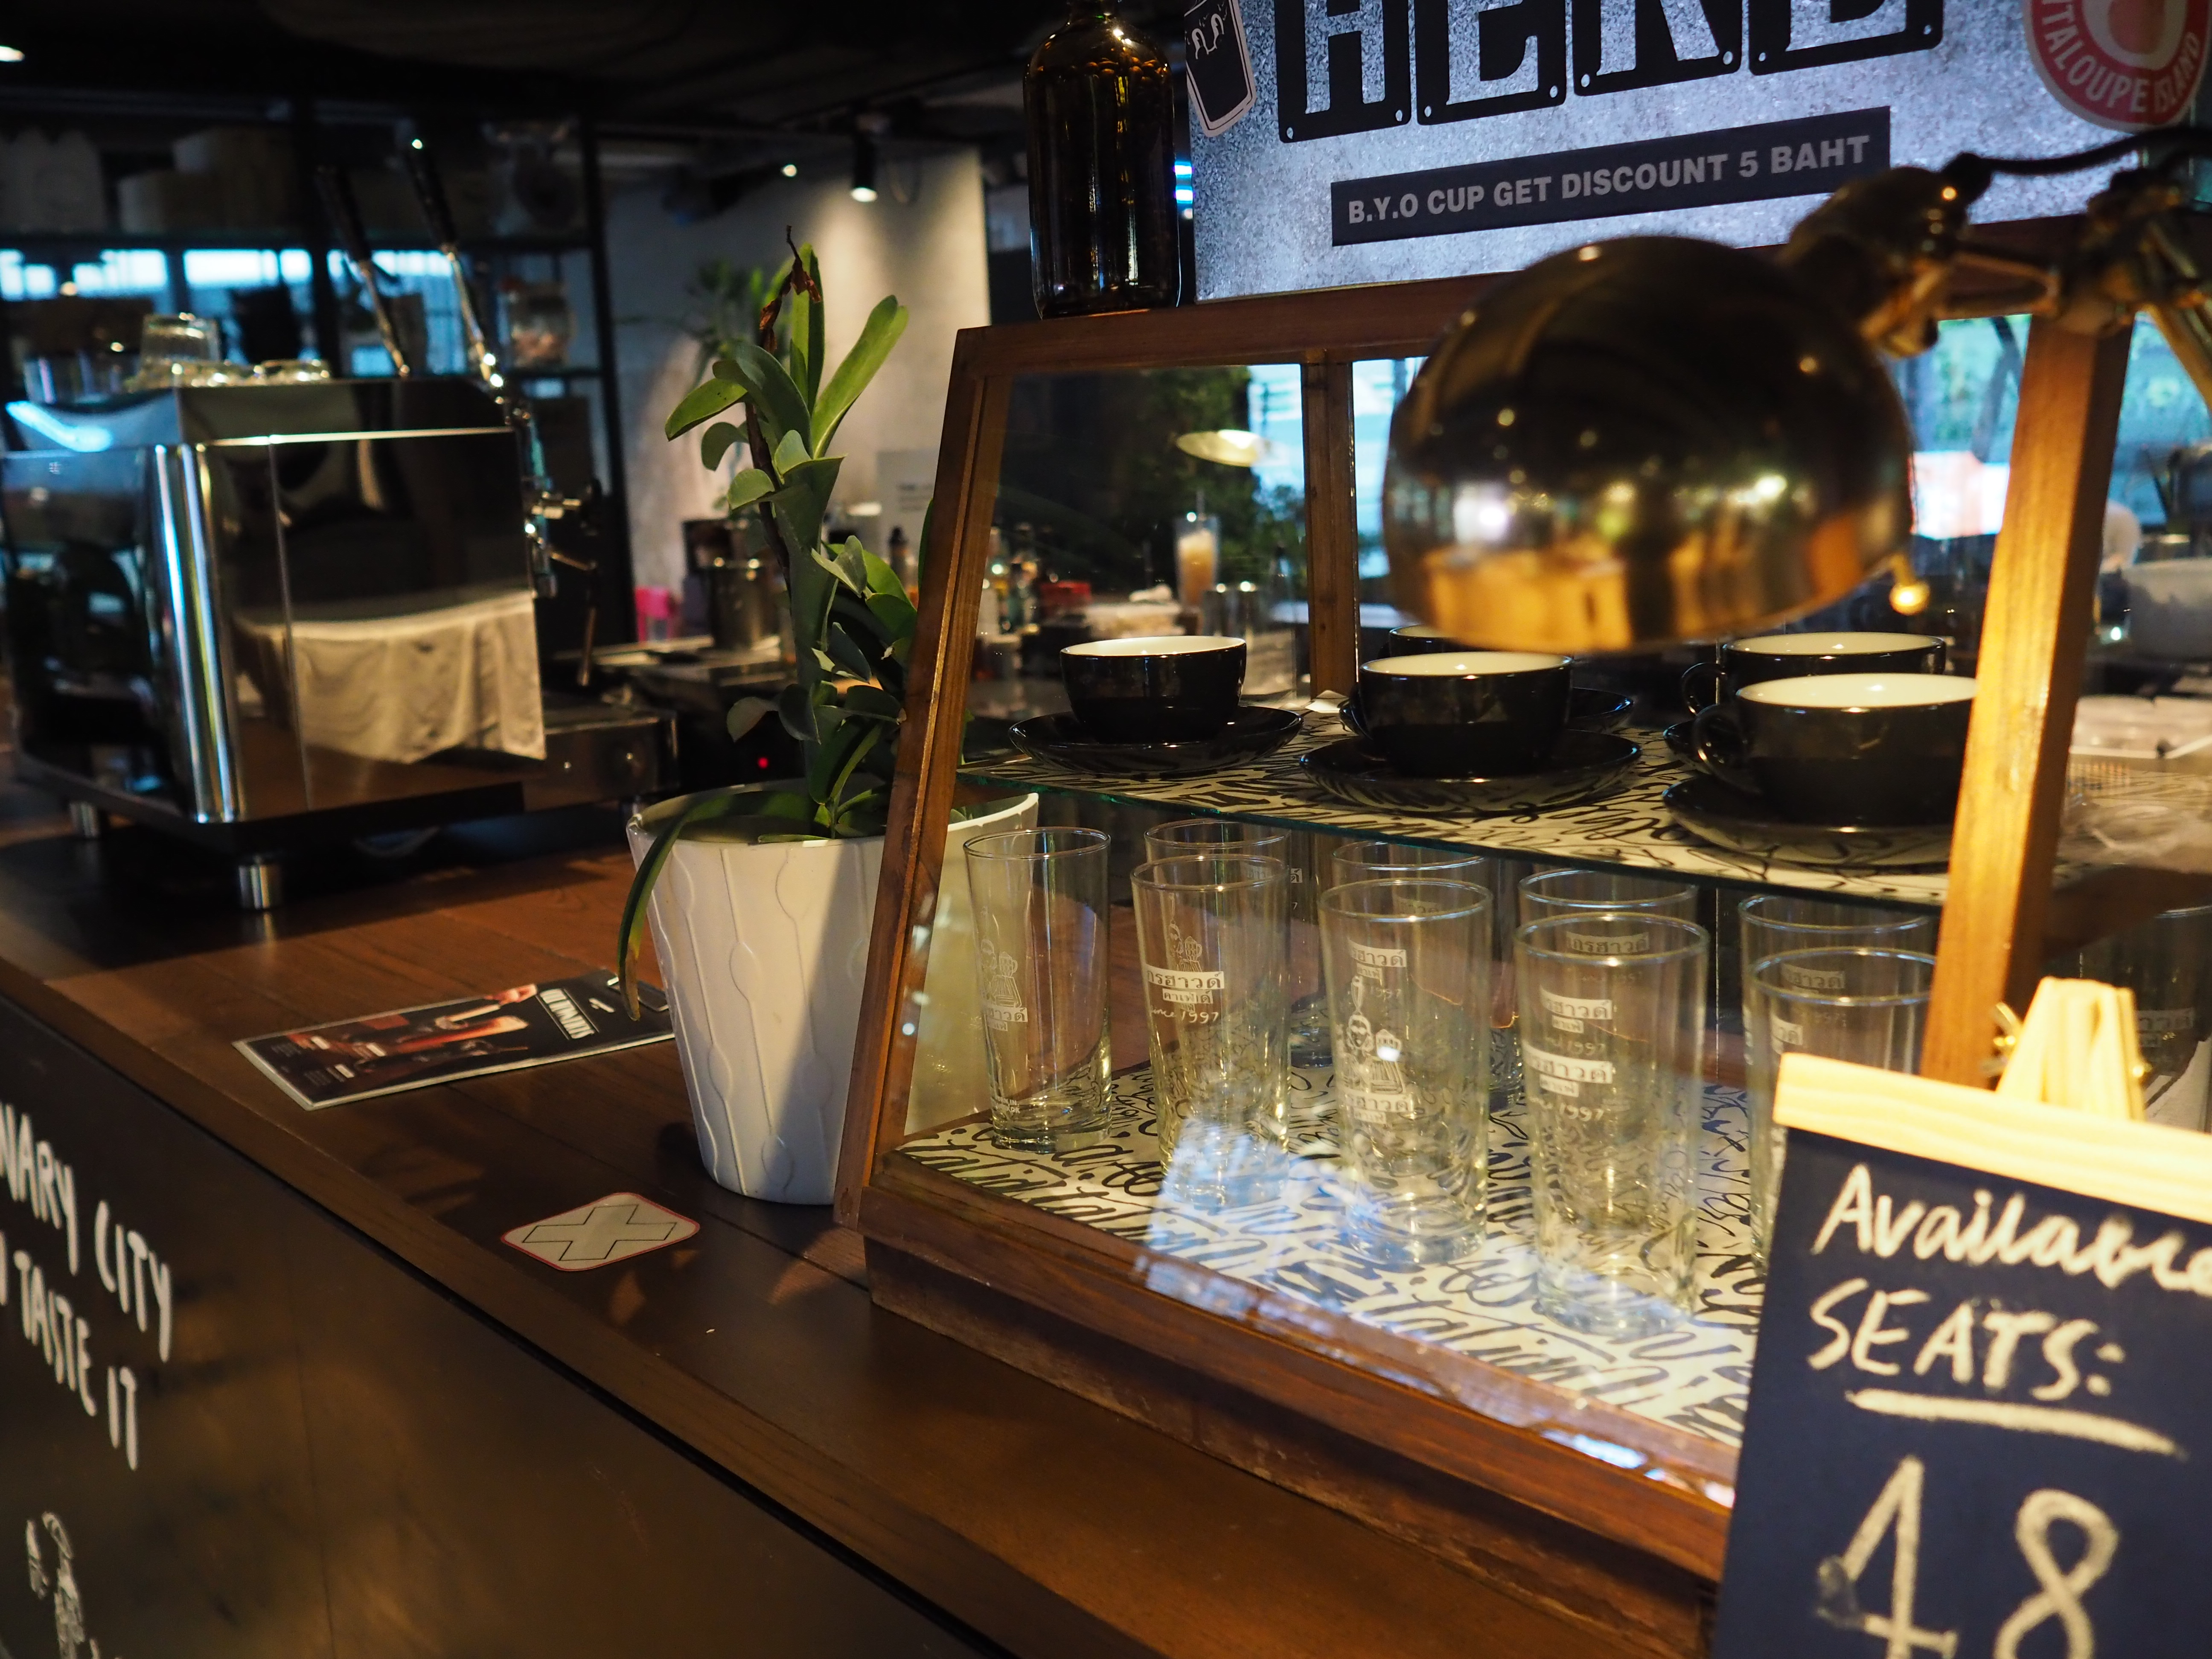
art, plant, barware, interior design, houseplant, wood, countertop, glass, retail, flooring, event, design, leisure, room, table, chair, hardwood, customer, drink, luxury vehicle, display case, night, wine glass, bar, machine, automotive design, distilled beverage, logo, couch, reflection